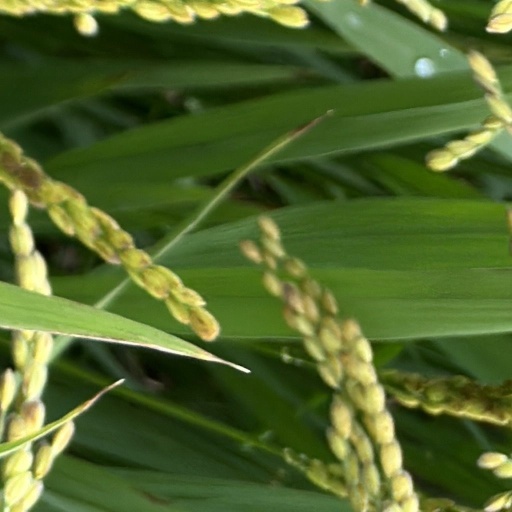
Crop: rice